Madhavan Ayyappath

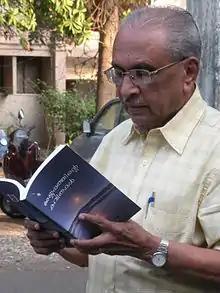
Ayyappath in 2014

Madhavan Ayyappath (24 April 1934 – 25 December 2021) was an Indian poet and translator from the south state of Kerala. He was a recipient of the Kerala Sahitya Akademi Award.